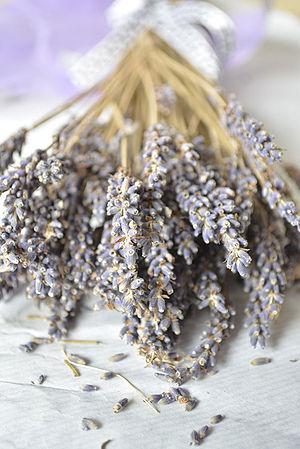
Les plantes aromatiques sont un ensemble de plantes utilisées en cuisine et en phytothérapie pour les arômes qu'elles dégagent, et leurs huiles essentielles que l'on peut extraire. Ces plantes aromatiques sont cultivées selon les besoins pour leurs feuilles, tiges, bulbes, racines, graines, fleurs, écorce, etc.